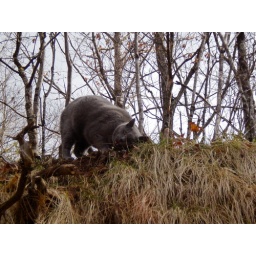
A chubby gray cat we found roaming around our cabin.